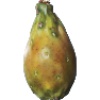
Label: cactus_fruit